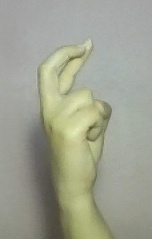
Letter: zay